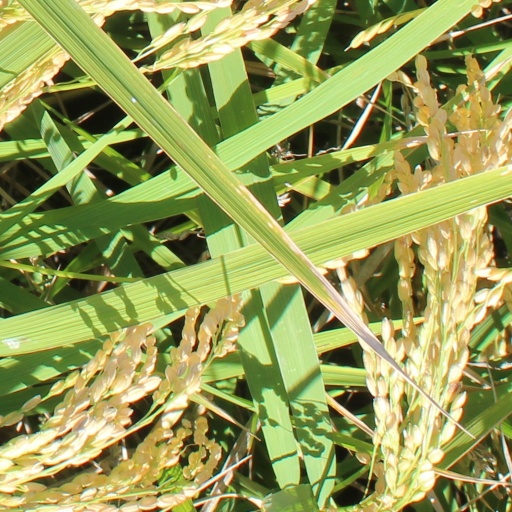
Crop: rice